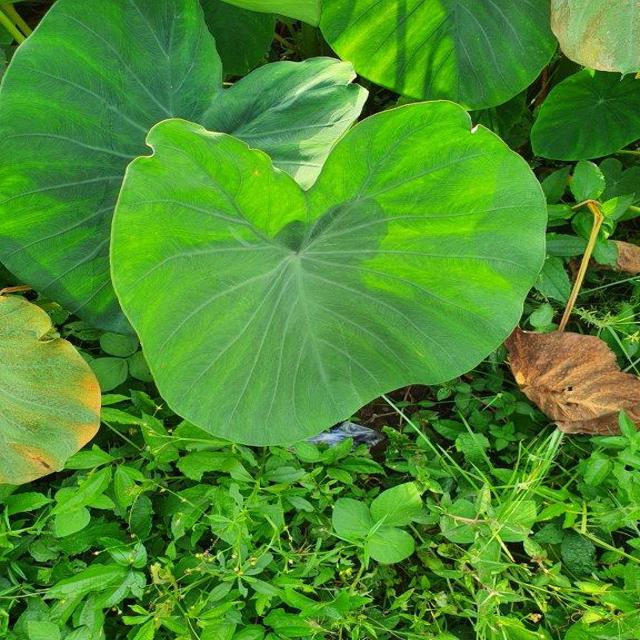
Label: Healthy